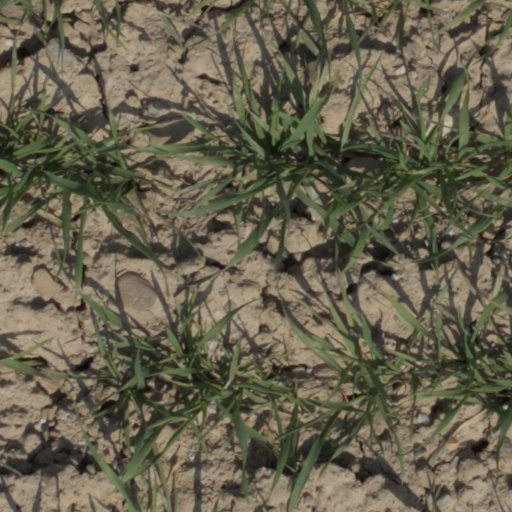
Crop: wheat